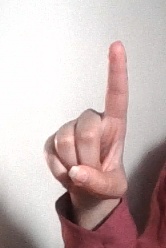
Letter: bb